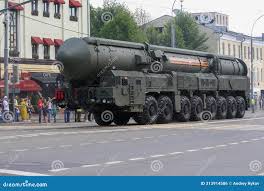
Label: Air Defense